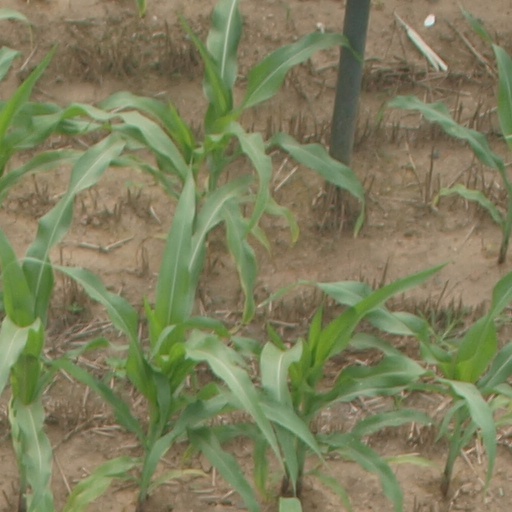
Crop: maize; corn